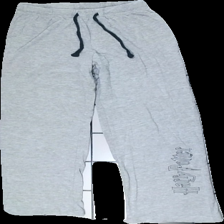
View: front
Type: Pajamas
Category: Children
Brand: Not in the list
Brand text on label: Harry Potter (Wizarding World)
Colors: Grey, Blue, Black, Multicolor
Material: Unknown, low signal
Pattern: Logo print
Cut: Regular
Size: 134
Price range: 50-100
Recommended usage: Reuse